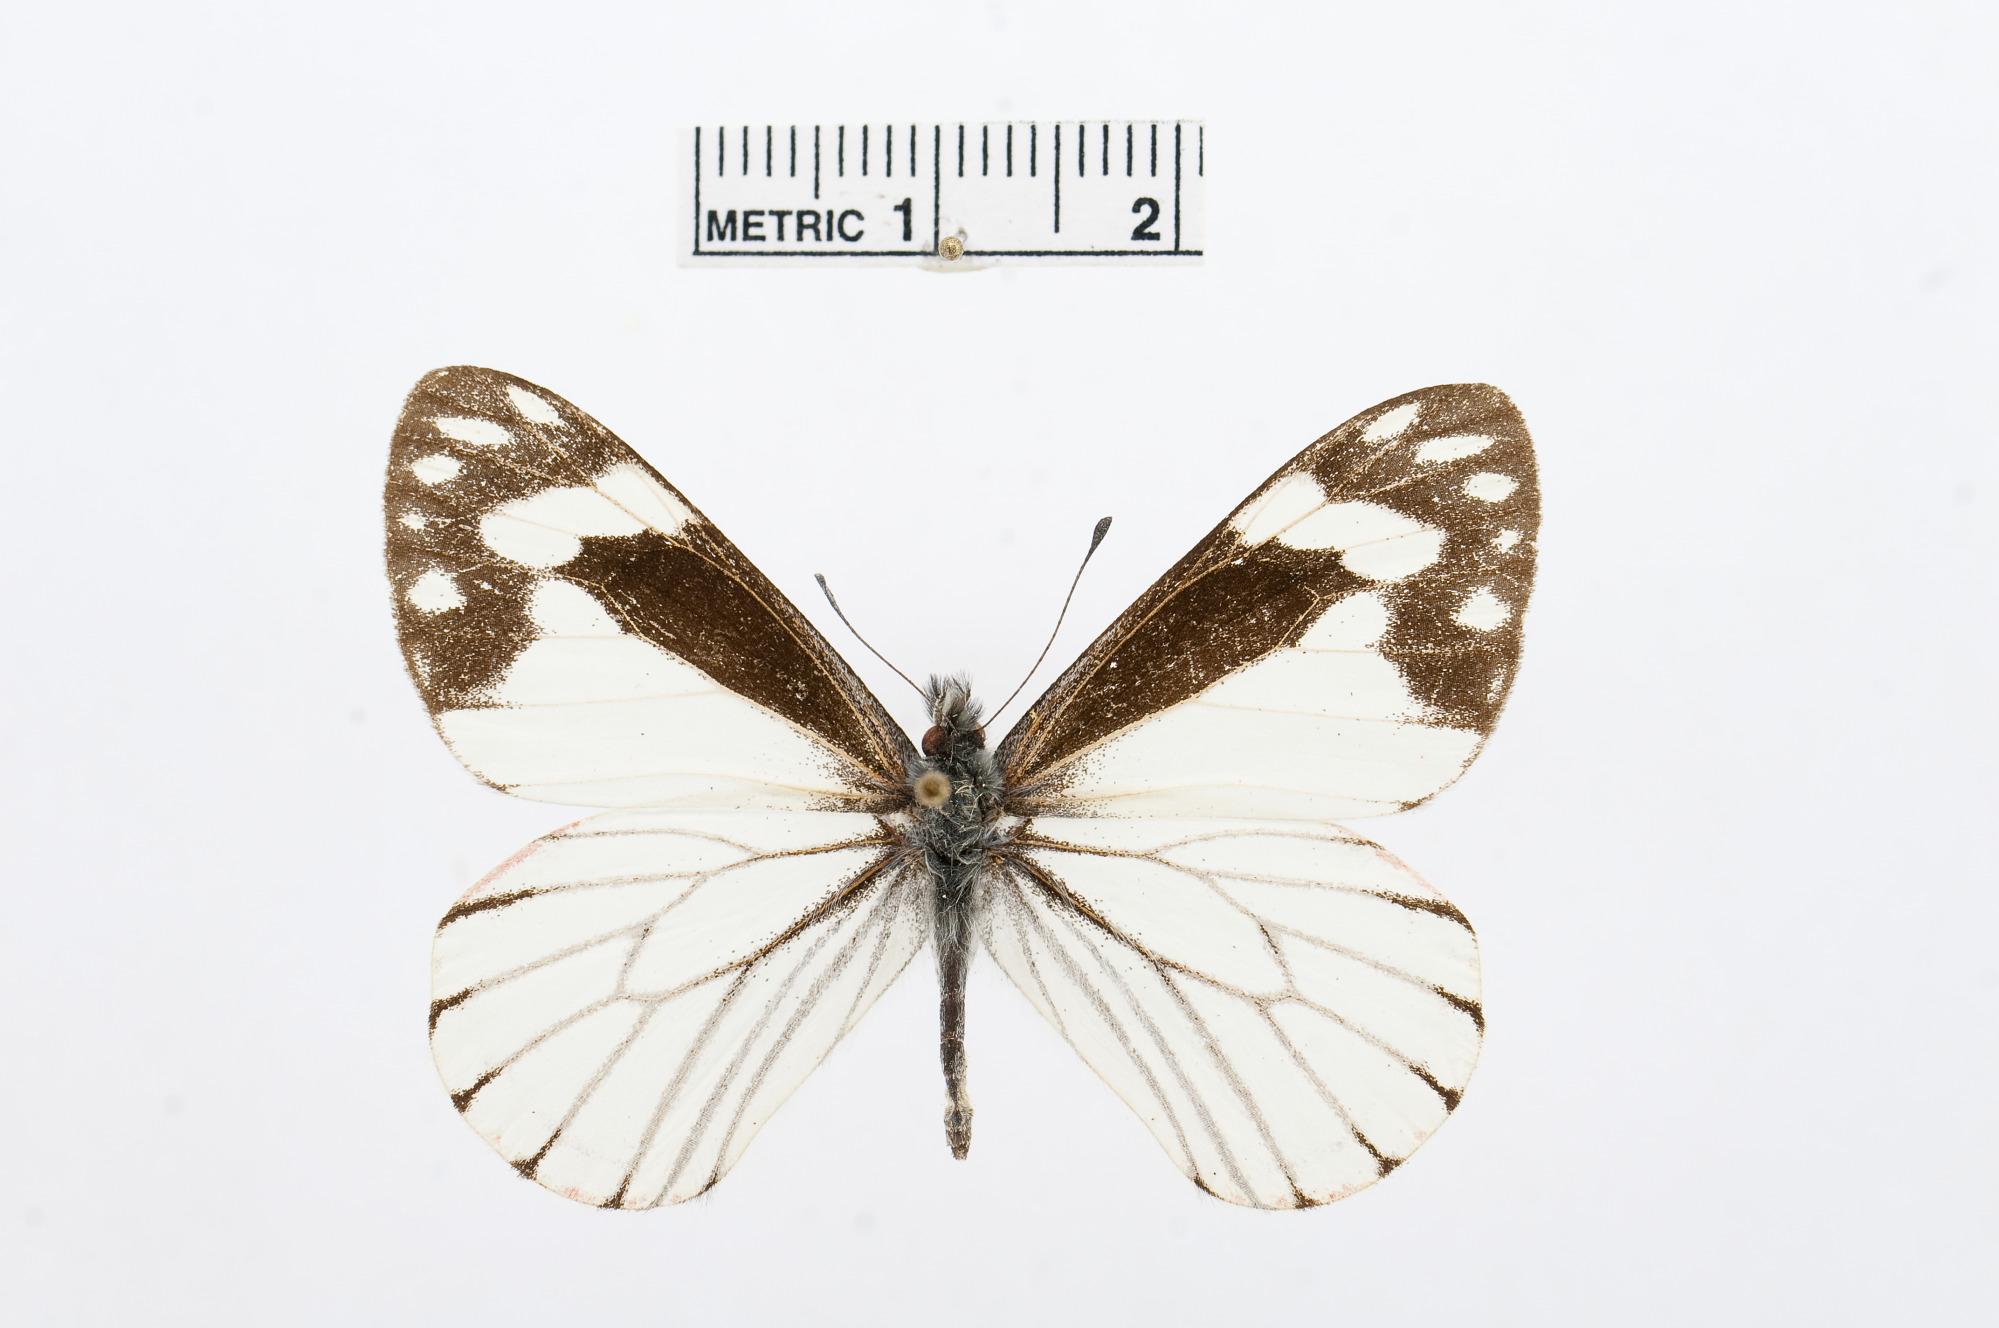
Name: Neophasia terlooii
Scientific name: Neophasia terlooii
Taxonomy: Animalia, Arthropoda, Hexapoda, Insecta, Lepidoptera, Pieridae, Pierinae